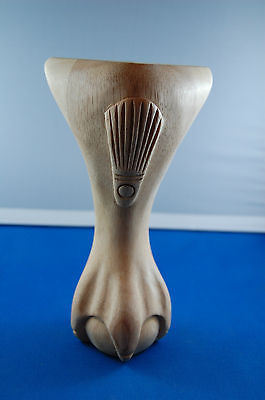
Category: chair